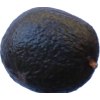
Label: black_avocado